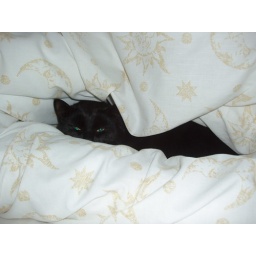
Never leave your bed unmade with a cat in the house